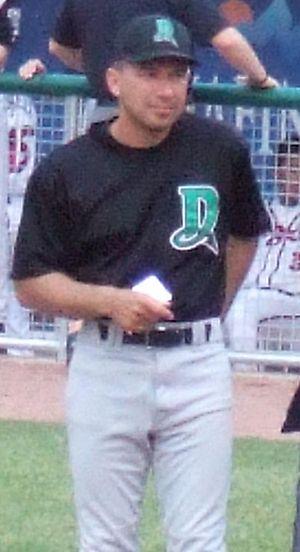
Christopher Andrew Sabo est un ancien joueur de troisième but au baseball ayant joué dans les Ligues majeures de 1988 à 1996, notamment pour les Reds de Cincinnati.